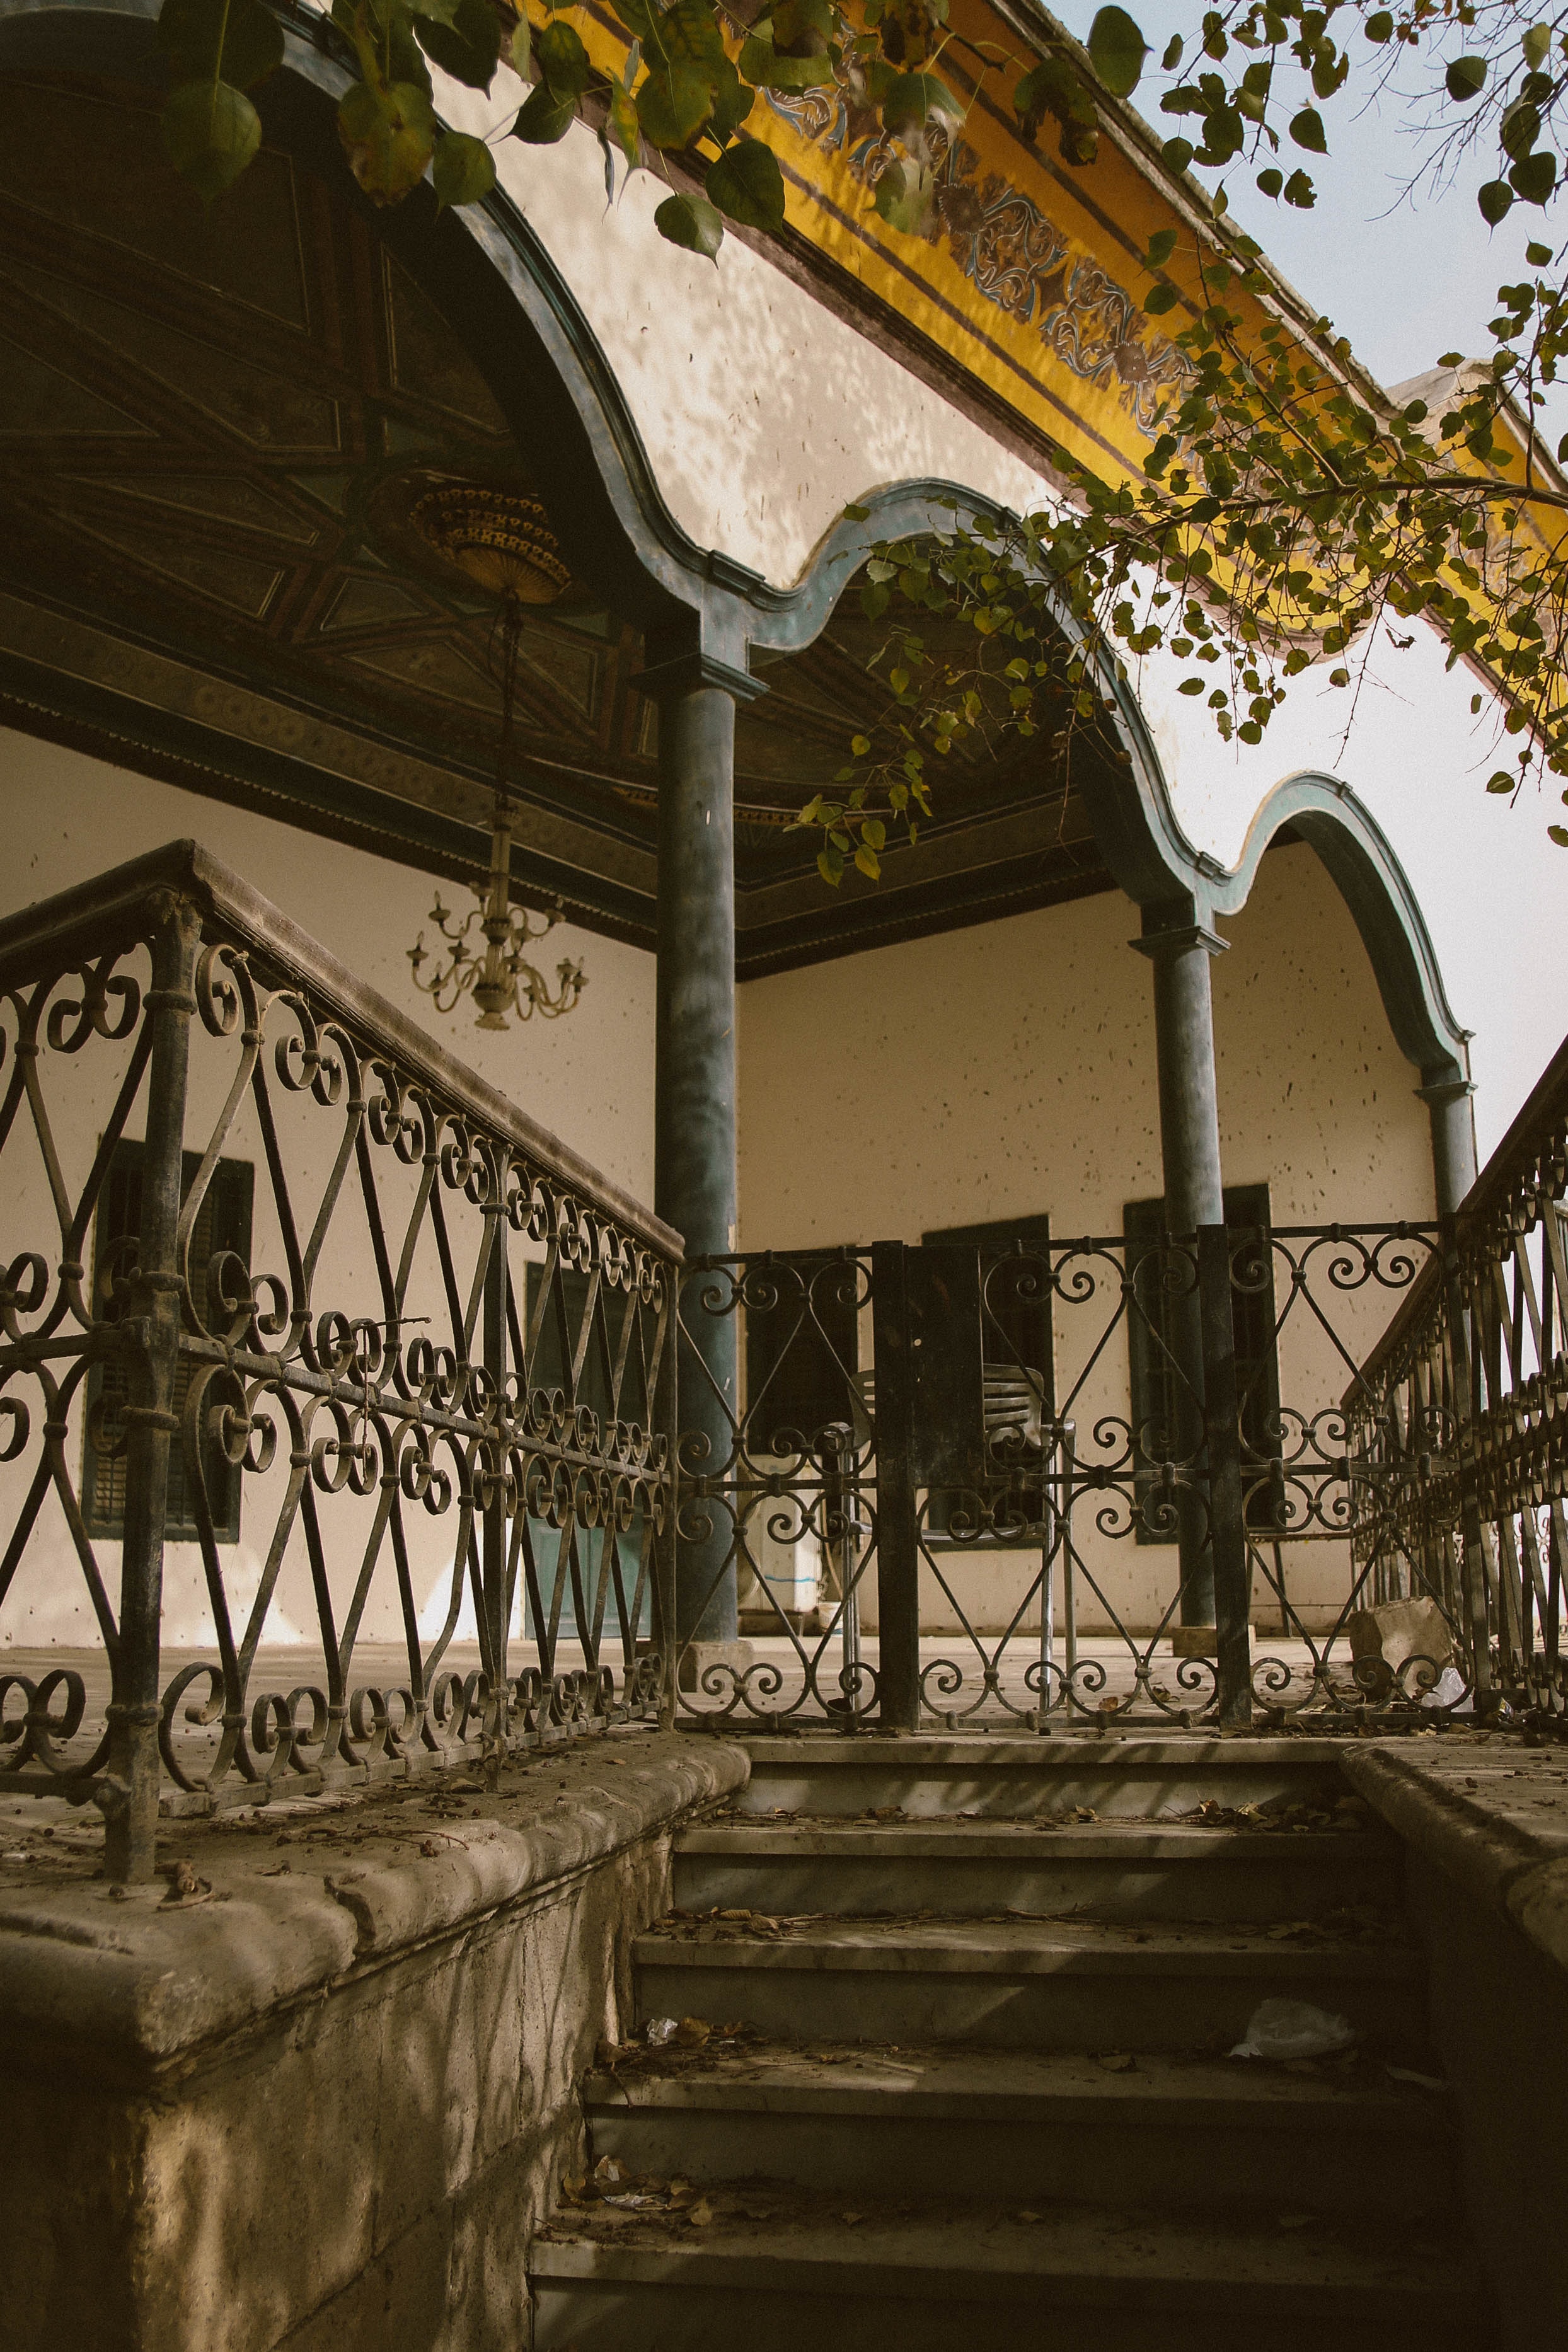
architecture, building, iron, tree, arch, handrail, baluster, metal